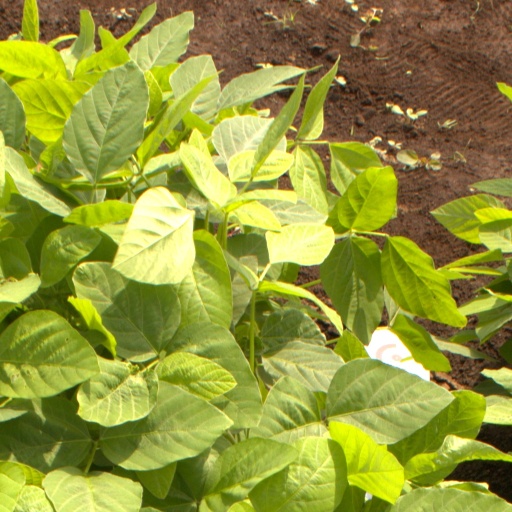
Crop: soybean